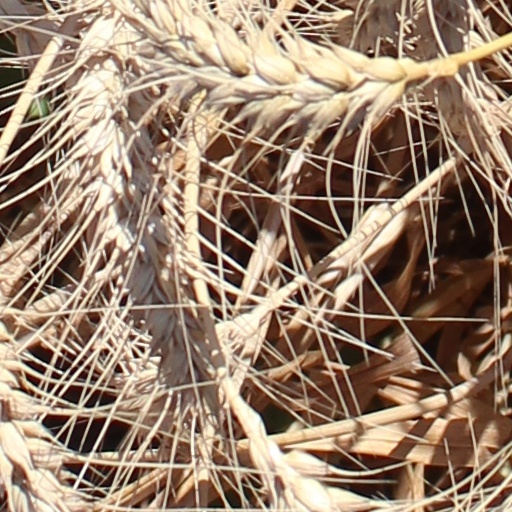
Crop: wheat